Embassy of Indonesia, Beijing

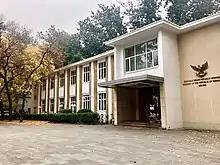

The Embassy of the Republic of Indonesia in Beijing is the diplomatic mission of the Republic of Indonesia to the People's Republic of China. The embassy is concurrently accredited to Mongolia. Indonesia also has three consulate generals in Guangzhou, Hong Kong, dan Shanghai. The first Indonesian ambassador to China was Arnold Mononutu (1953–1955). The current ambassador, Djauhari Oratmangun, was appointed by President Joko Widodo on 20 February 2018.